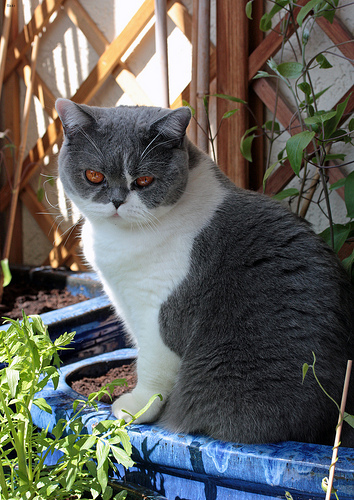
Animal: cat
Breed: british_shorthair